Zig Zag (1987 video game)

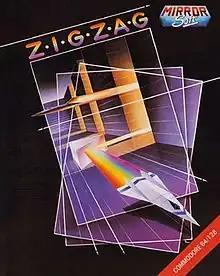
European cover art

Zig Zag is a shoot 'em up video game developed by Zig Zag Software and published by Mirrorsoft for the Commodore 64 in 1987. It was designed by Antony Crowther. Spectrum Holobyte published the game in North America in 1988, part of the company's "International Series" brand.